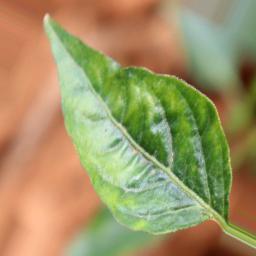
Label: mites_and_trips